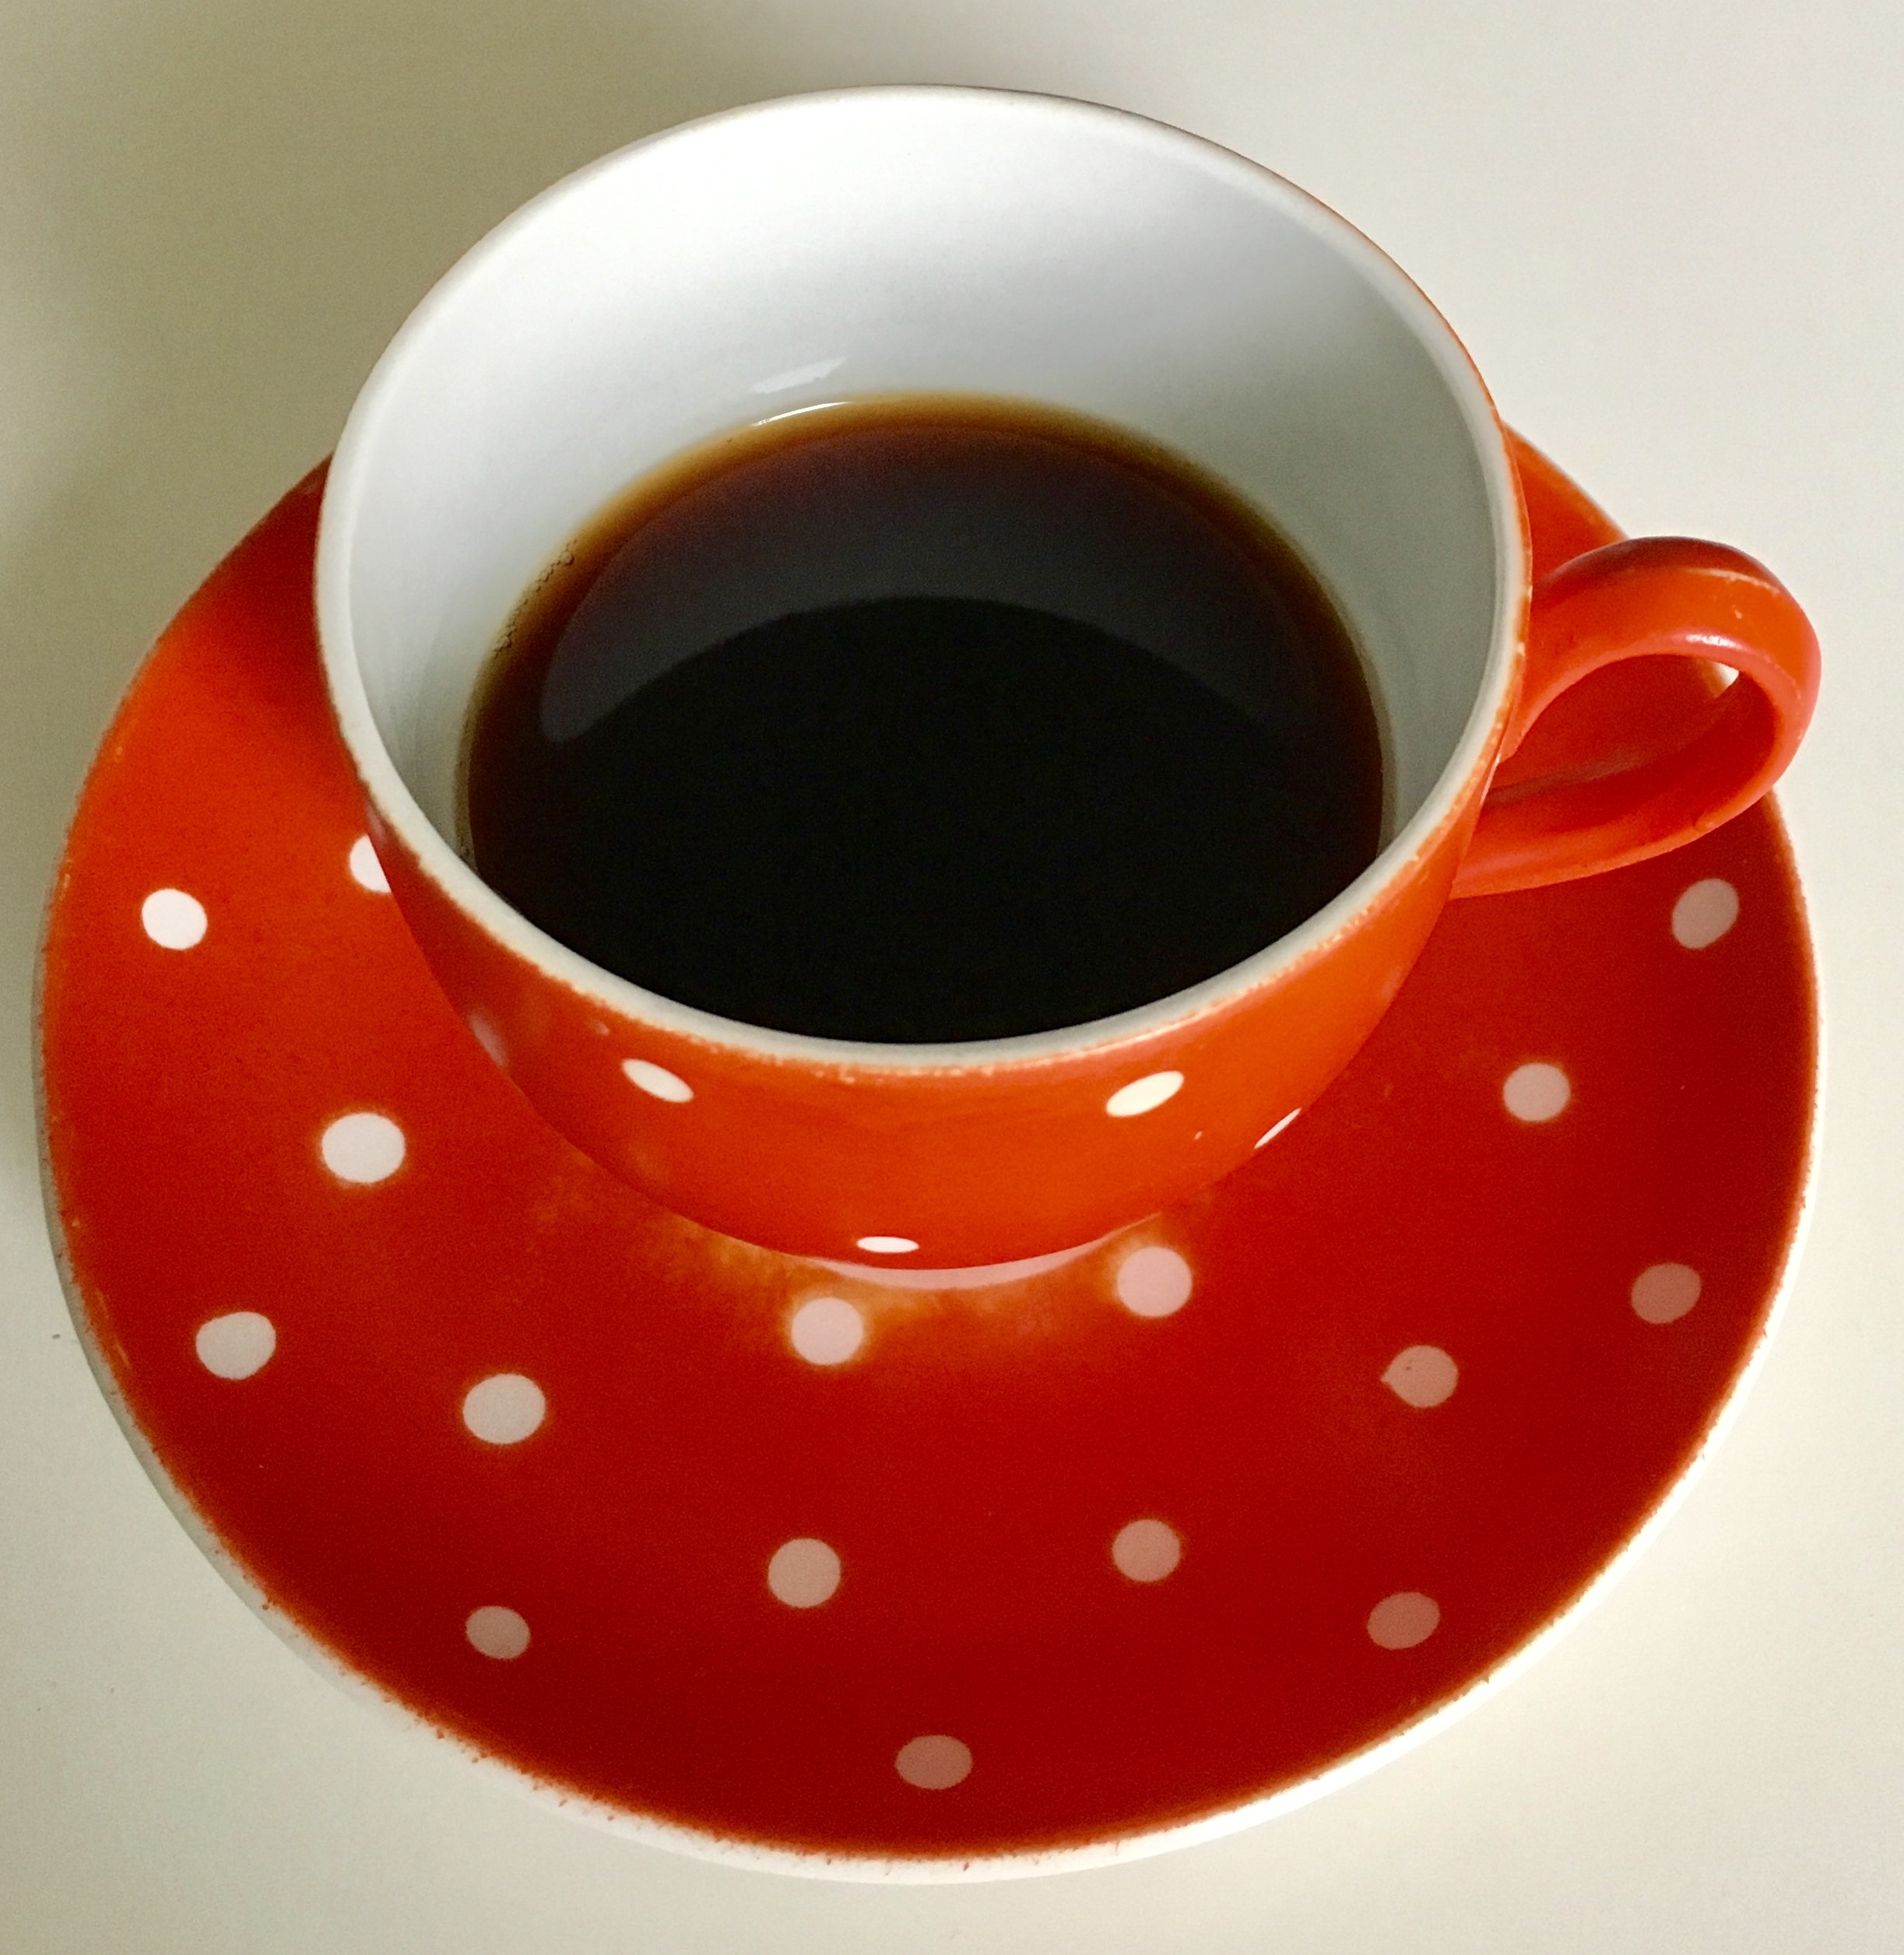
coffee, cup, pattern, drink, espresso, coffee cup, coffee mug, caffeine, hot, fuming